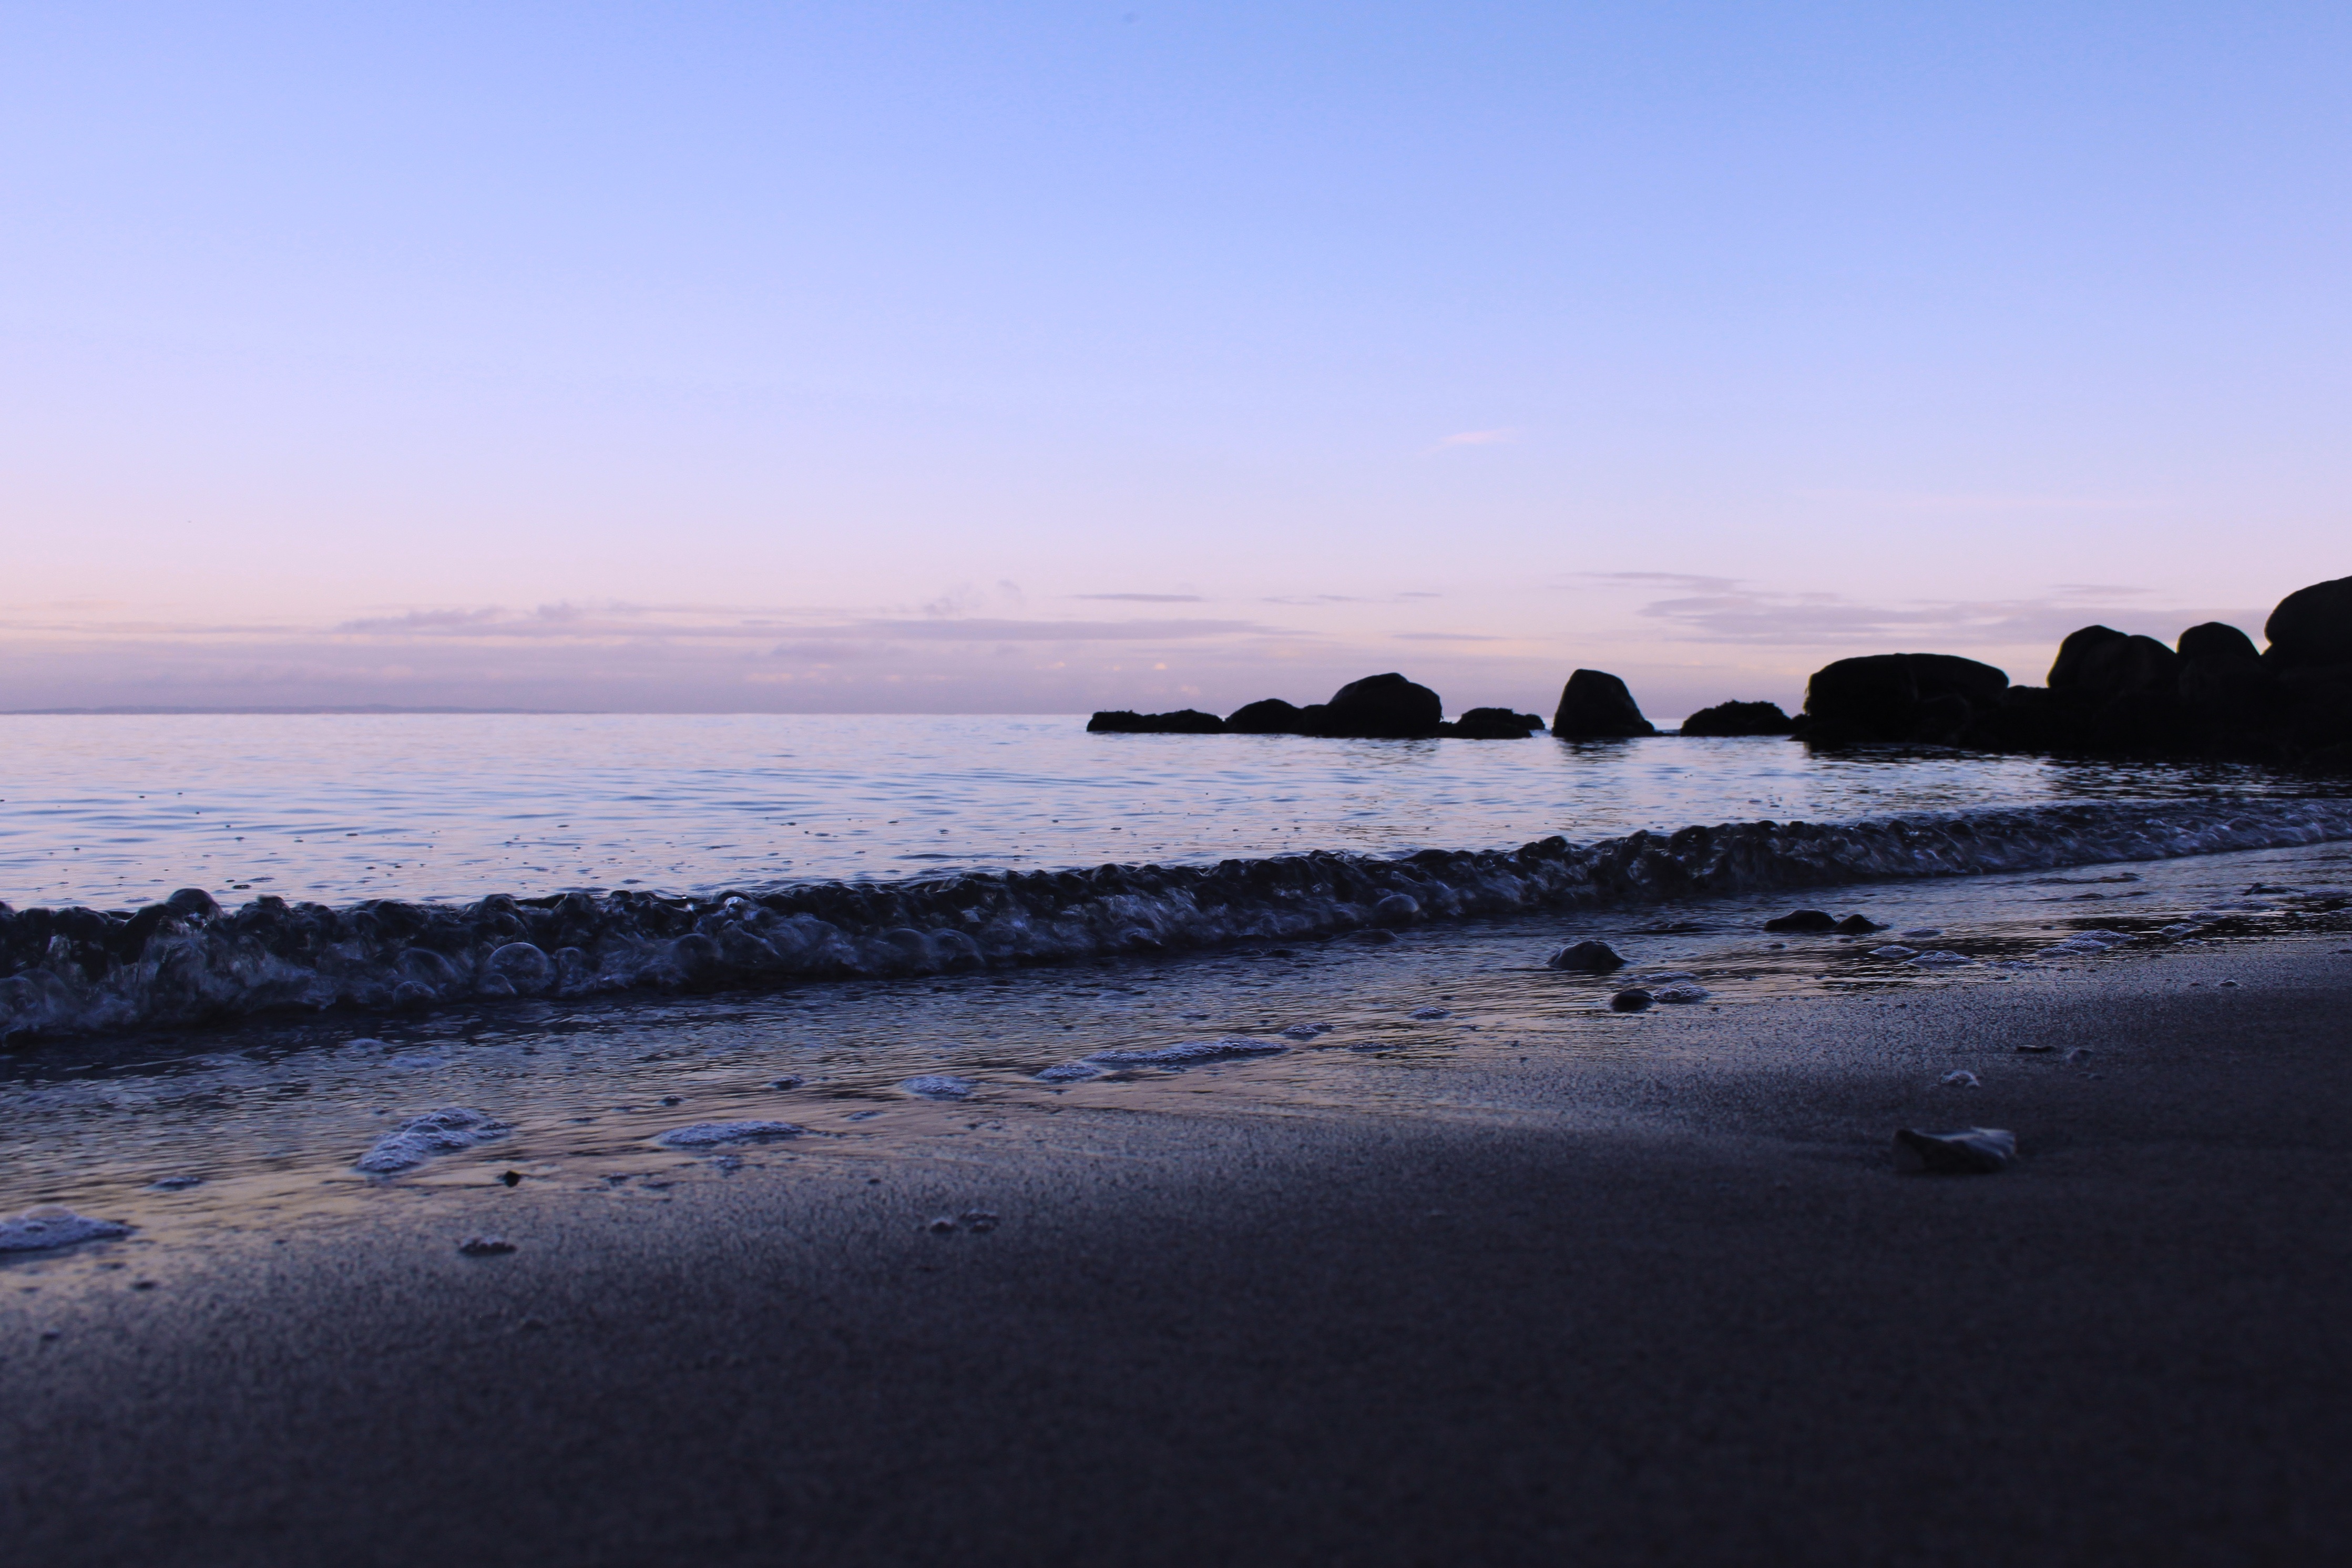
beach, sea, coast, sand, rock, ocean, horizon, cloud, sunrise, sunset, morning, shore, wave, dawn, dusk, evening, reflection, bay, body of water, cape, atmospheric phenomenon, wind wave